Broadway (Vancouver)

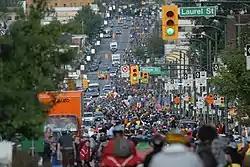
Broadway filled with bicycles during a Critical Mass in 2007

Broadway is a major east–west thoroughfare in the city of Vancouver, British Columbia, Canada. In Vancouver's numbered avenue grid system, it runs in place of a 9th Avenue, between 8th and 10th. The street has six lanes for most of its course. Portions of the street carry the British Columbia Highway 7 designation.